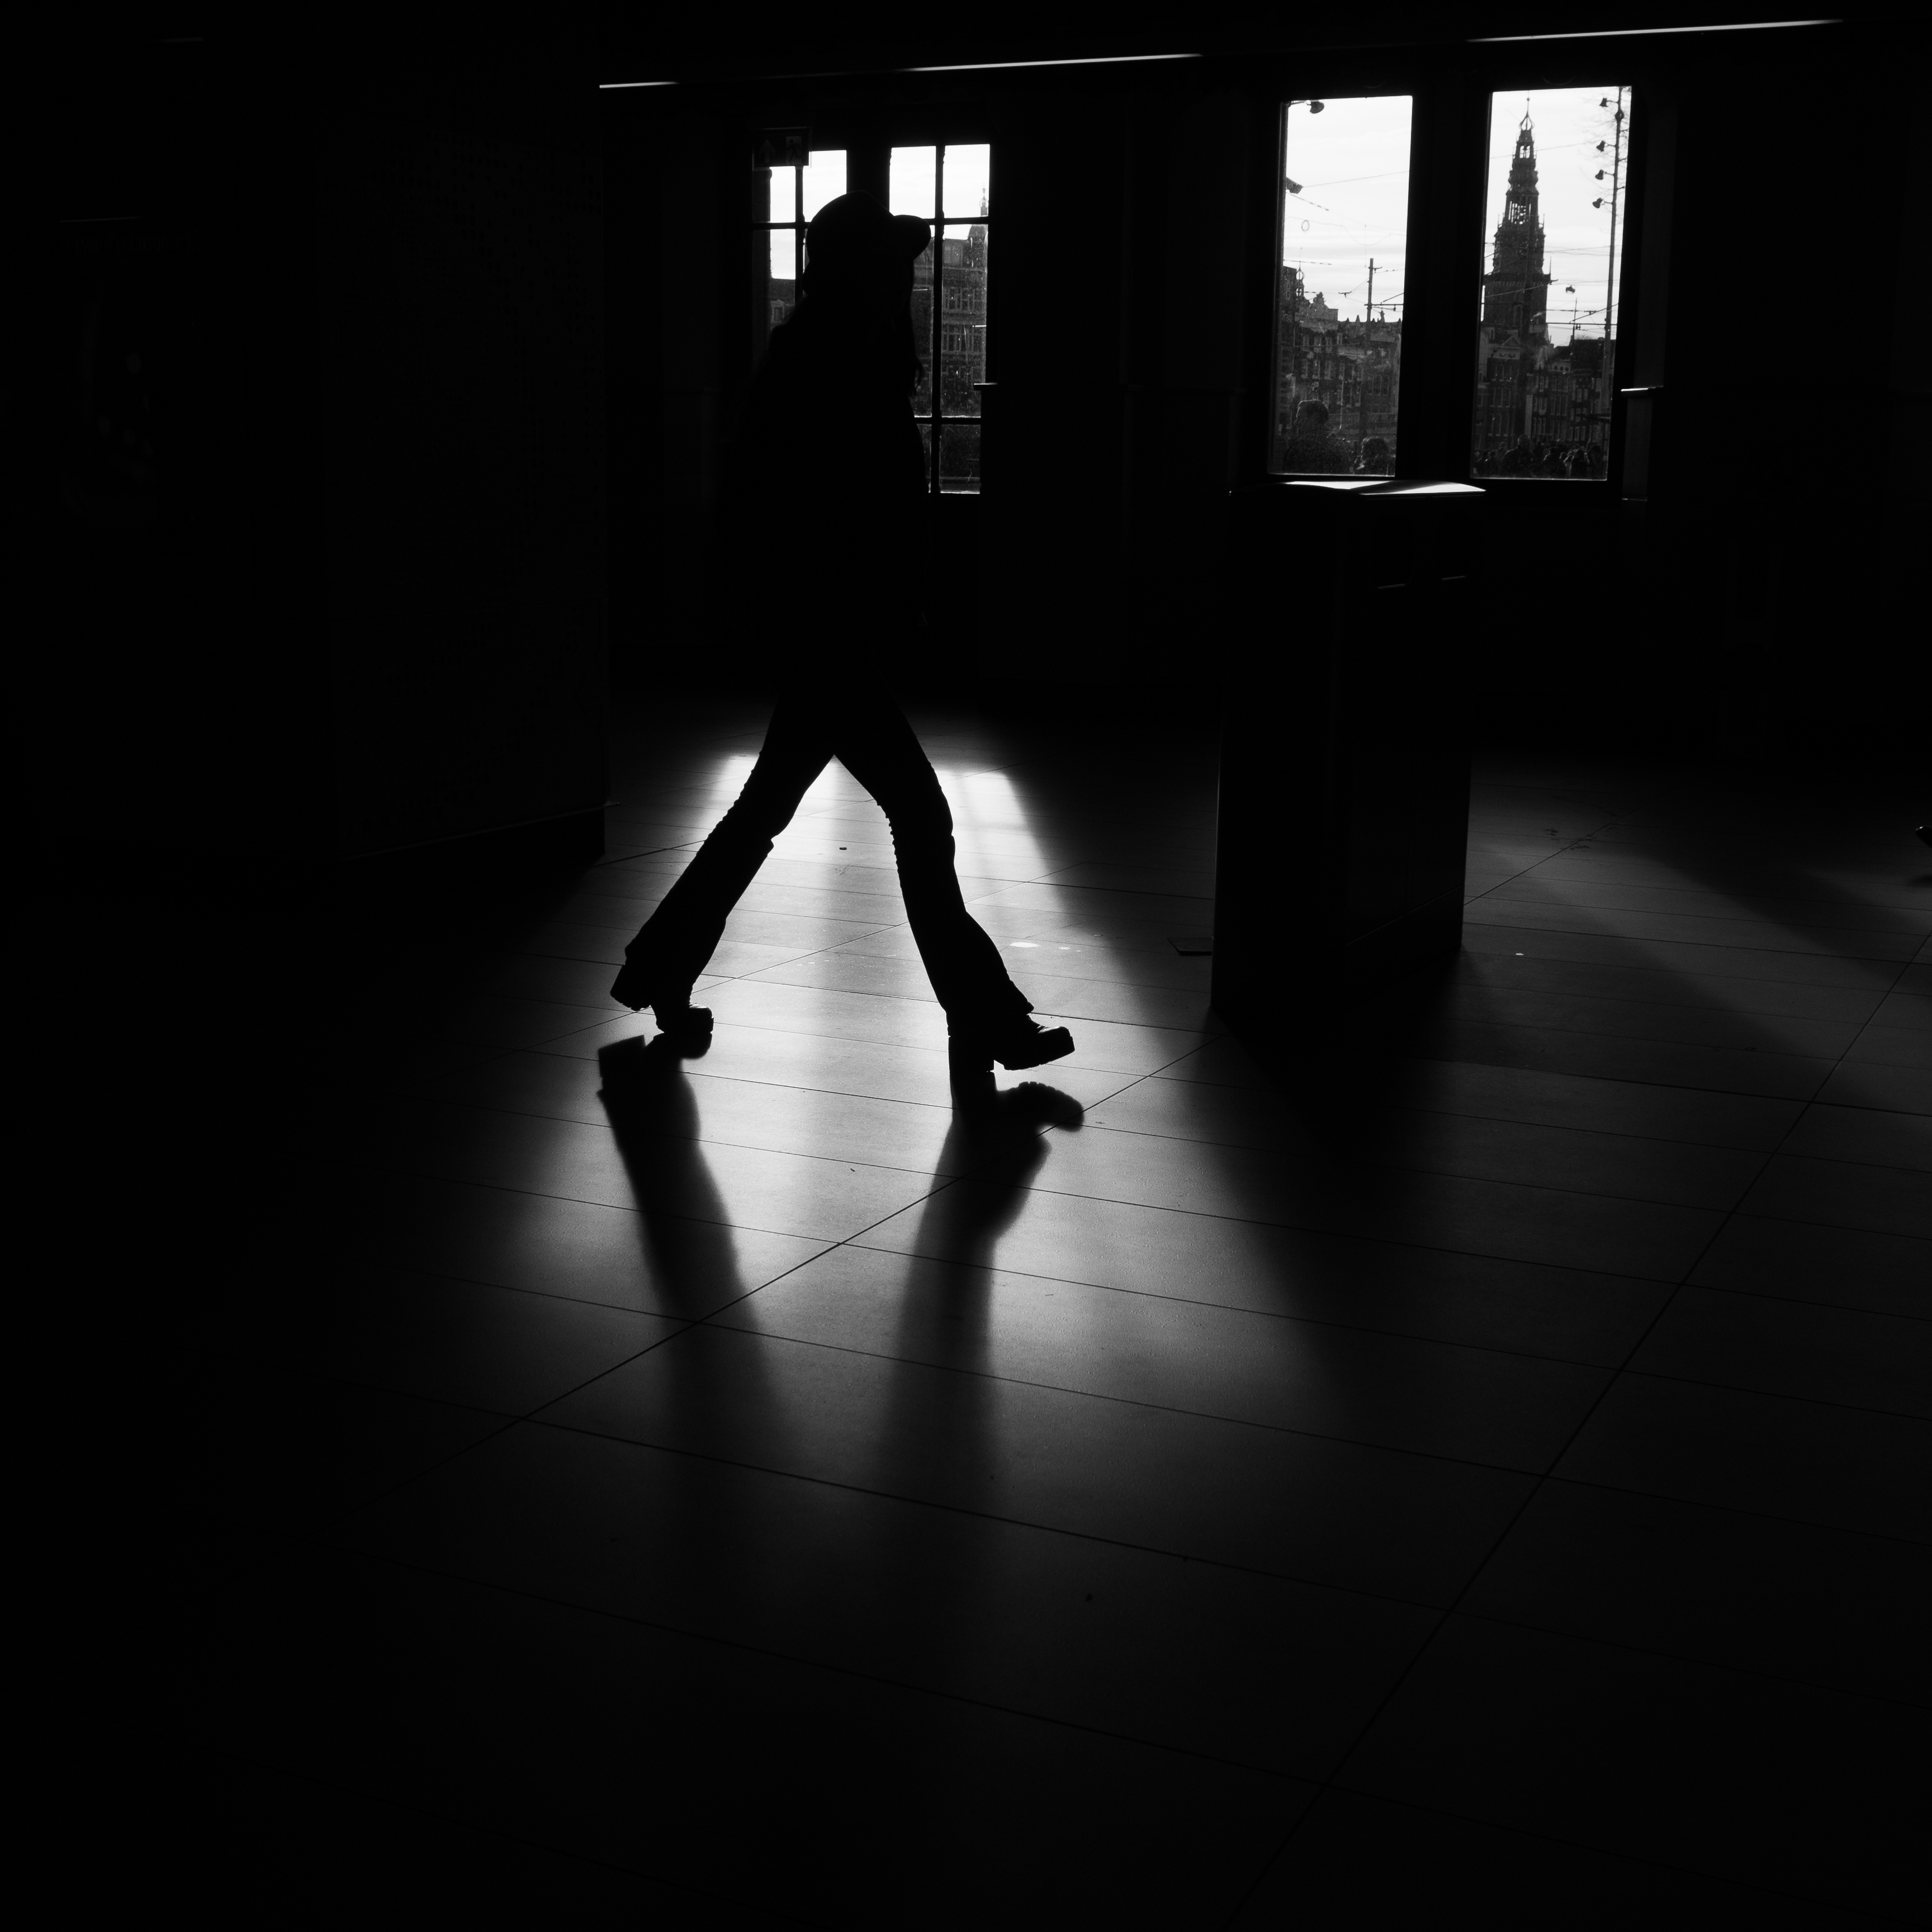
silhouette, light, black and white, white, photography, shadow, darkness, black, monochrome, photograph, monochrome photography, film noir